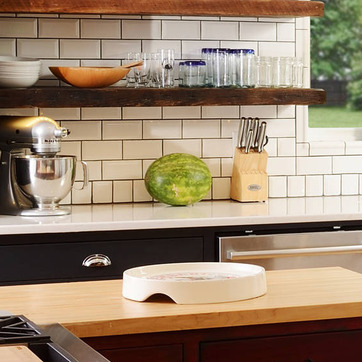
Material: food